Merensky Reef

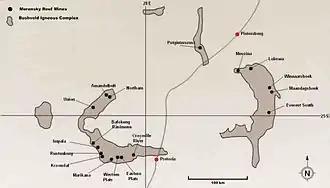
Map showing mines of the Bushveld Igneous Complex

The Merensky Reef is a layer of igneous rock in the Bushveld Igneous Complex (BIC) in the North West, Limpopo, Gauteng and Mpumalanga provinces of South Africa which together with an underlying layer, the Upper Group 2 Reef (UG2), contains most of the world's known reserves of platinum group metals (PGMs) or platinum group elements (PGEs)—platinum, palladium, rhodium, ruthenium, iridium and osmium. The Reef is 46 cm thick and bounded by thin chromite seams or stringers. The composition consists predominantly of cumulate rocks, including leuconorite, anorthosite, chromitite, and melanorite.